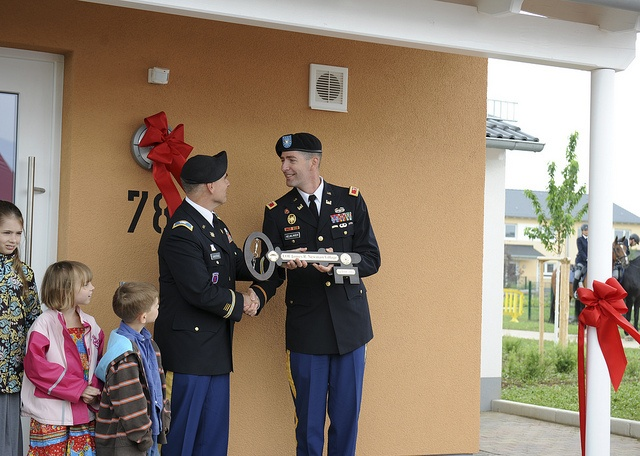
Two members of the military participating in some type of ceremony
A military representative of a key to the city. It appears to be a congratulations.
The man in the uniform presents a key to another man in uniform.
two men in uniform standing next to a house next to some children
Two men in military uniforms holding a large key in front of a house.